Operation Moolah

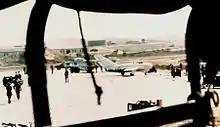
No Kum-Sok's MiG-15, minutes after landing at Kimpo.

On the night of April 26, 1953, two B-29 Superfortress bombers dropped 1.2 million leaflets over Communist bases in the Yalu River Basin. These leaflets were written in Russian, Chinese, and Korean. According to General Clark, immediately after the drop of the leaflets on April 26, UN aircraft did not make visual contact with any MiG aircraft for the following eight days. Though weather may have been a factor, he opines that the leaflets had a direct effect and believes that senior Communist military leaders began to screen for politically unreliable pilots. Incidentally, immediately after the leaflet drop in April, a radio-jamming transmitter whose location could not be identified began to jam all UN Russian-language broadcasts of Gen. Clark's MIG-15 offer, but Chinese and Korean broadcasts were unhindered.